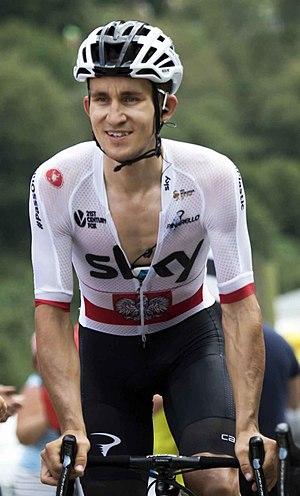
Michał Kwiatkowski, né le 2 juin 1990 à Chełmża, est un coureur cycliste polonais. Professionnel depuis 2010, il est membre de l'équipe Ineos. En 2014, il est le premier Polonais à devenir champion du monde sur route professionnel. Il est également le premier Polonais à s'imposer sur un Monument du cyclisme en remportant Milan-San Remo en 2017. Il a par ailleurs remporté les Strade Bianche en 2014 et 2017, l'Amstel Gold Race en 2015, le Grand Prix E3 en 2016 et la Classique de Saint-Sébastien 2017. Il est aussi champion du monde du contre-la-montre par équipes en 2013 avec Omega Pharma-Quick Step. En 2018, il s'adjuge Tirreno-Adriatico et le Tour de Pologne, ses premières grandes courses par étapes.